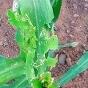
Crop: Maize
Condition: spodoptera-frugiperda-a